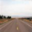
Label: road